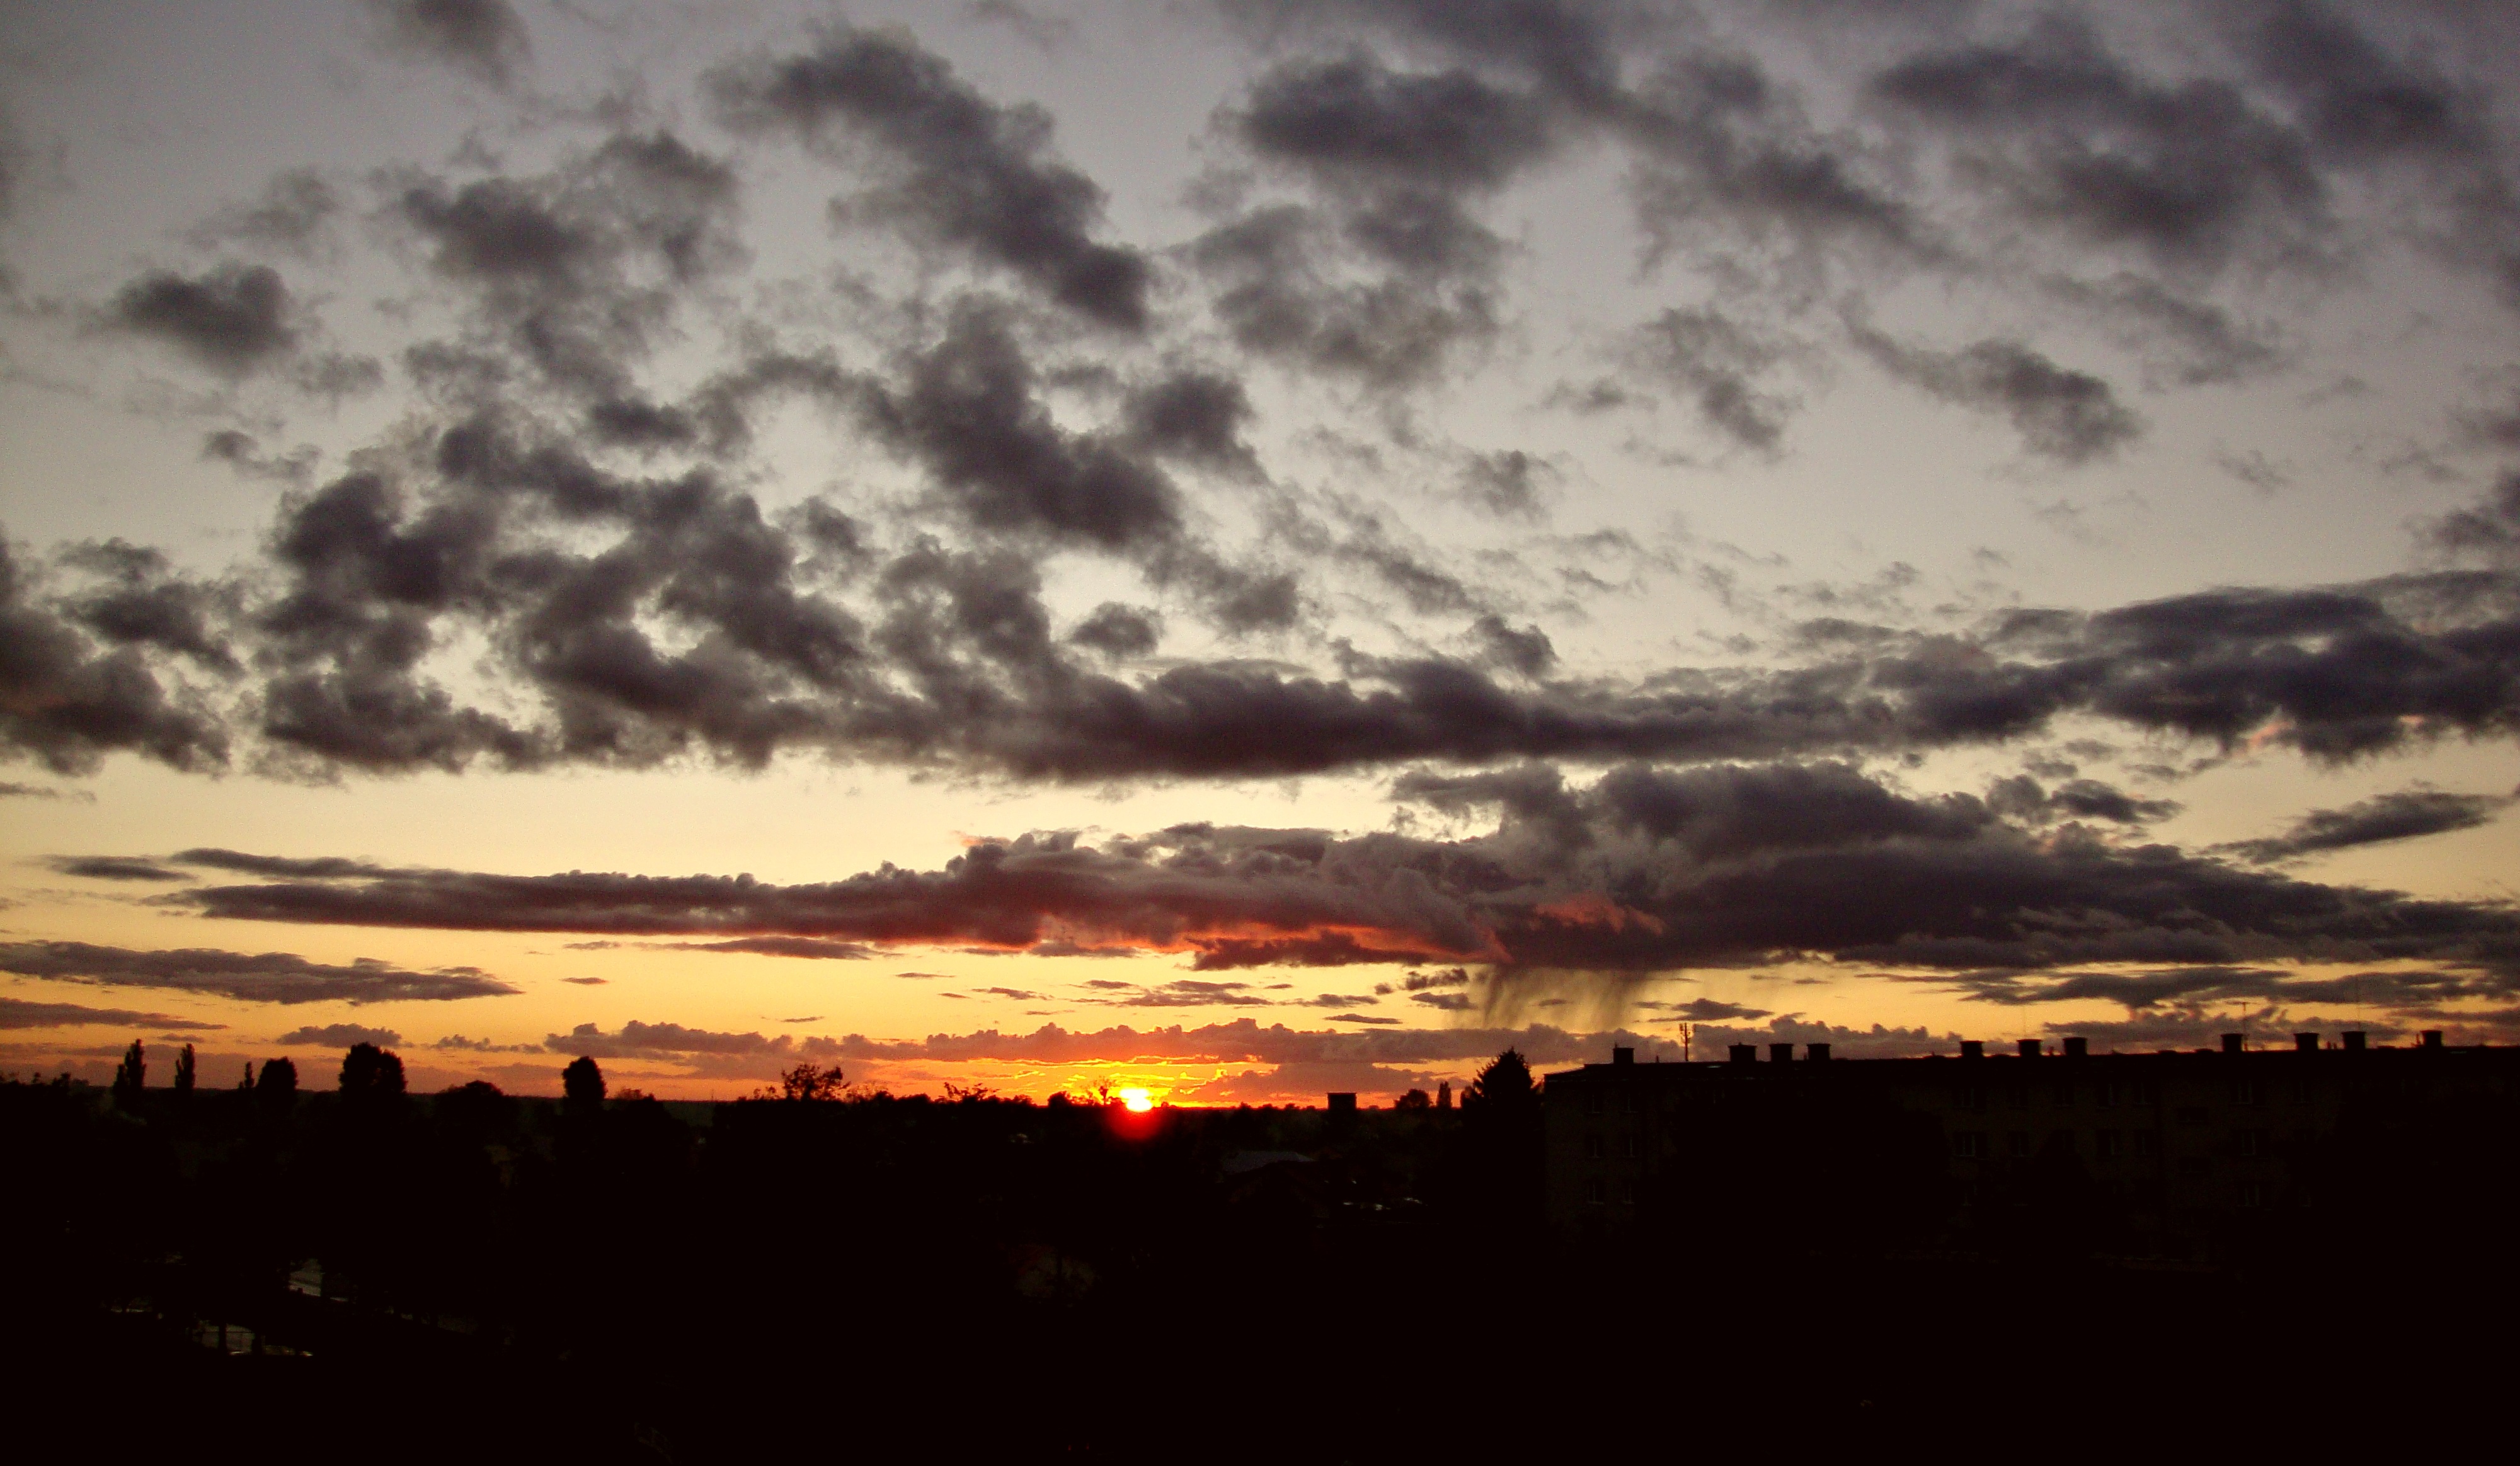
landscape, horizon, cloud, sky, sun, sunrise, sunset, sunlight, morning, dawn, atmosphere, dark, dusk, evening, clouds, afterglow, meteorological phenomenon, red sky at morning